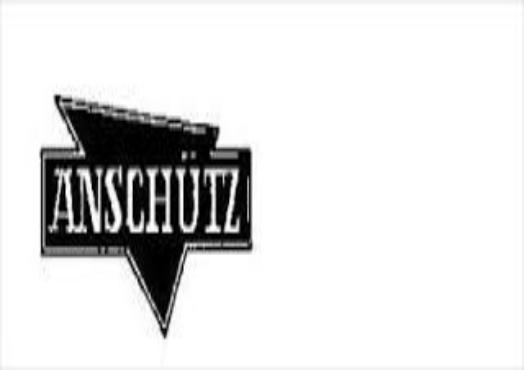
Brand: anschutz
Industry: Others